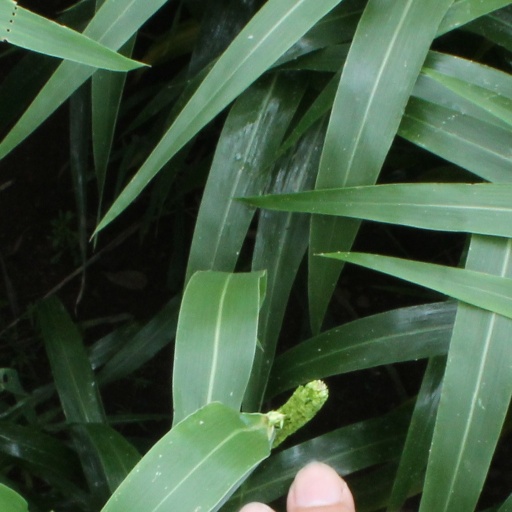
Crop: sorghum